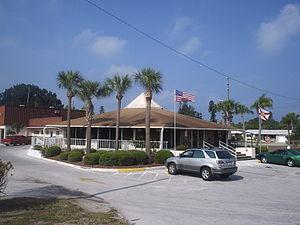
Belleair Beach est une ville américaine située dans le comté de Pinellas en Floride.